Byron Donalds

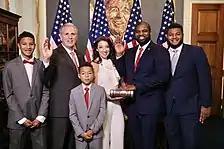
Donalds being sworn in by House minority leader Kevin McCarthy

Donalds was the Republican nominee for Florida's 19th congressional district in the 2020 election, running to succeed retiring incumbent Francis Rooney. He won a crowded nine-way Republican primary by 770 votes over state representative Dane Eagle, finishing just over the threshold to avoid a recount. Republicans have a 550,000-voter advantage over Democrats in registration, and Florida Gulf Coast University professor Peter Bergerson noted that the Republican primary is almost always the real contest for most races in the area. In August 2020, anonymous text messages were sent out to constituents in the 19th district claiming that Donalds was dropping out of the race. Donalds later clarified via tweet that he was not dropping out and called the messages "illegal".